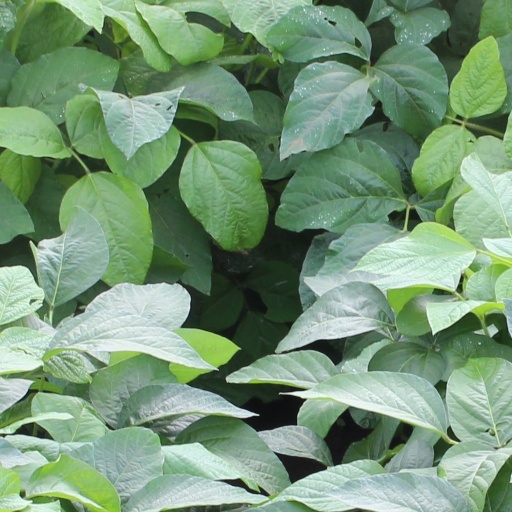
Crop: soybean